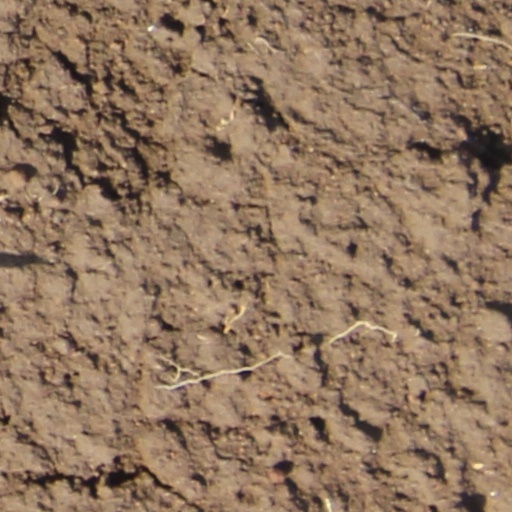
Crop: wheat